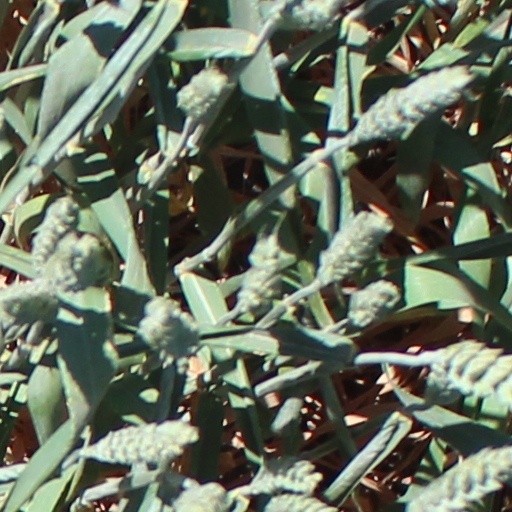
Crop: wheat